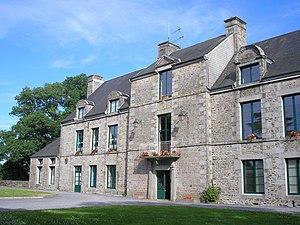
Montbray est une commune française, située dans le département de la Manche en région Normandie, peuplée de 308 habitants.